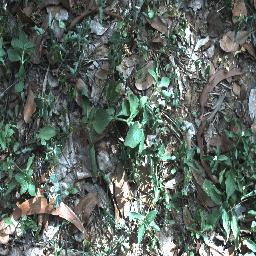
Label: negative